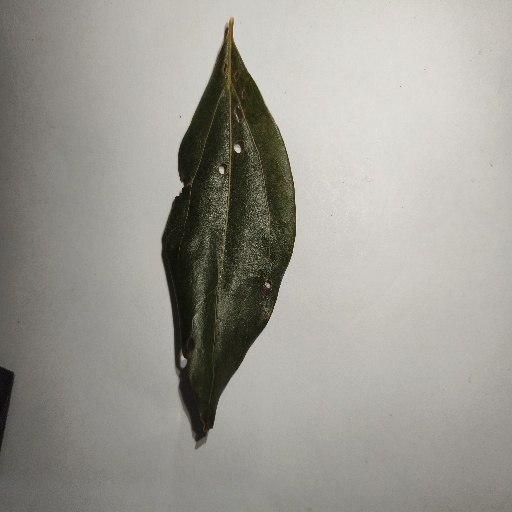
Species: Camphor
Leaf condition: Shot Hole